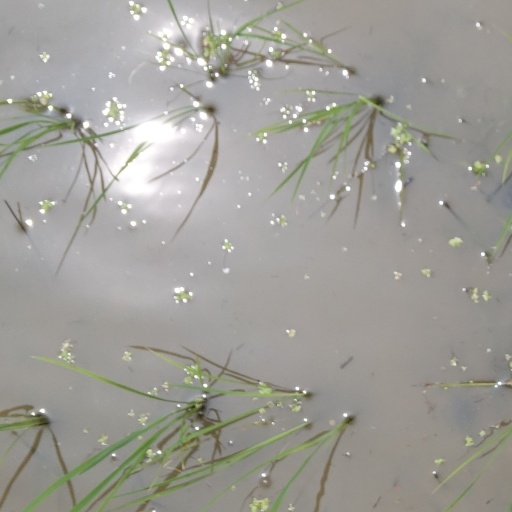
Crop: rice